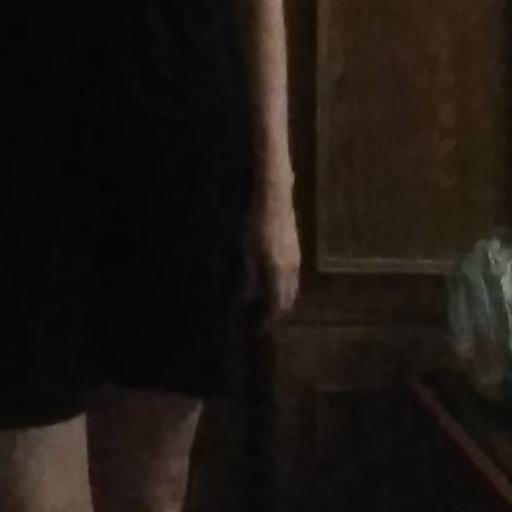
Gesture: no_gesture